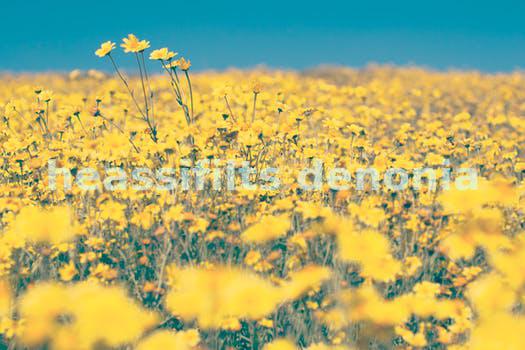
Label: Watermark